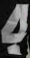
Number: 4